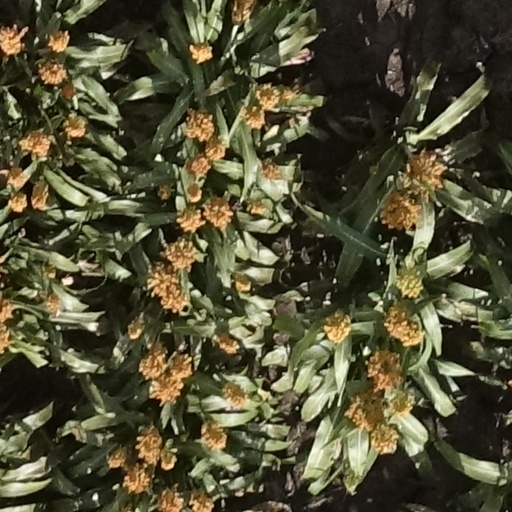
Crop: sorghum